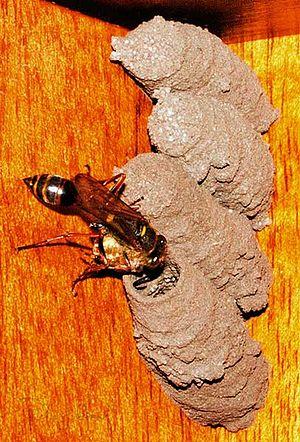
Sceliphron curvatum / Pélopée courbée construisant son nid
La pélopée courbée est une espèce d'insectes hyménoptères, et plus précisément une guêpe maçonne, de la famille des Sphecidae.